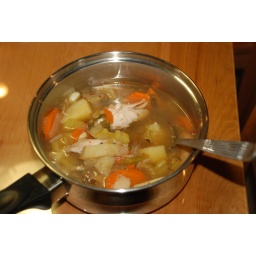
Homemade chicken soup, eating it in the pot!